Traian Grozăvescu

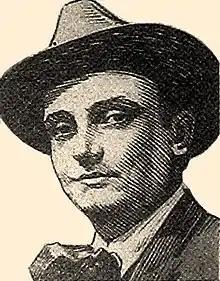
Drawing of Grozăvescu

Traian Grozăvescu (21 November 1895 – 15 February 1927) was an Austro-Hungarian-born Romanian operatic tenor. Born in Lugoj, he served in the Austro-Hungarian Army in World War I. In 1922, following a disagreement with the Cluj Opera, he left for Vienna and sang at the Vienna State Opera, as well as at the Hungarian State Opera House and the Berlin State Opera, achieving great success.